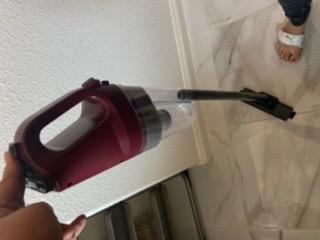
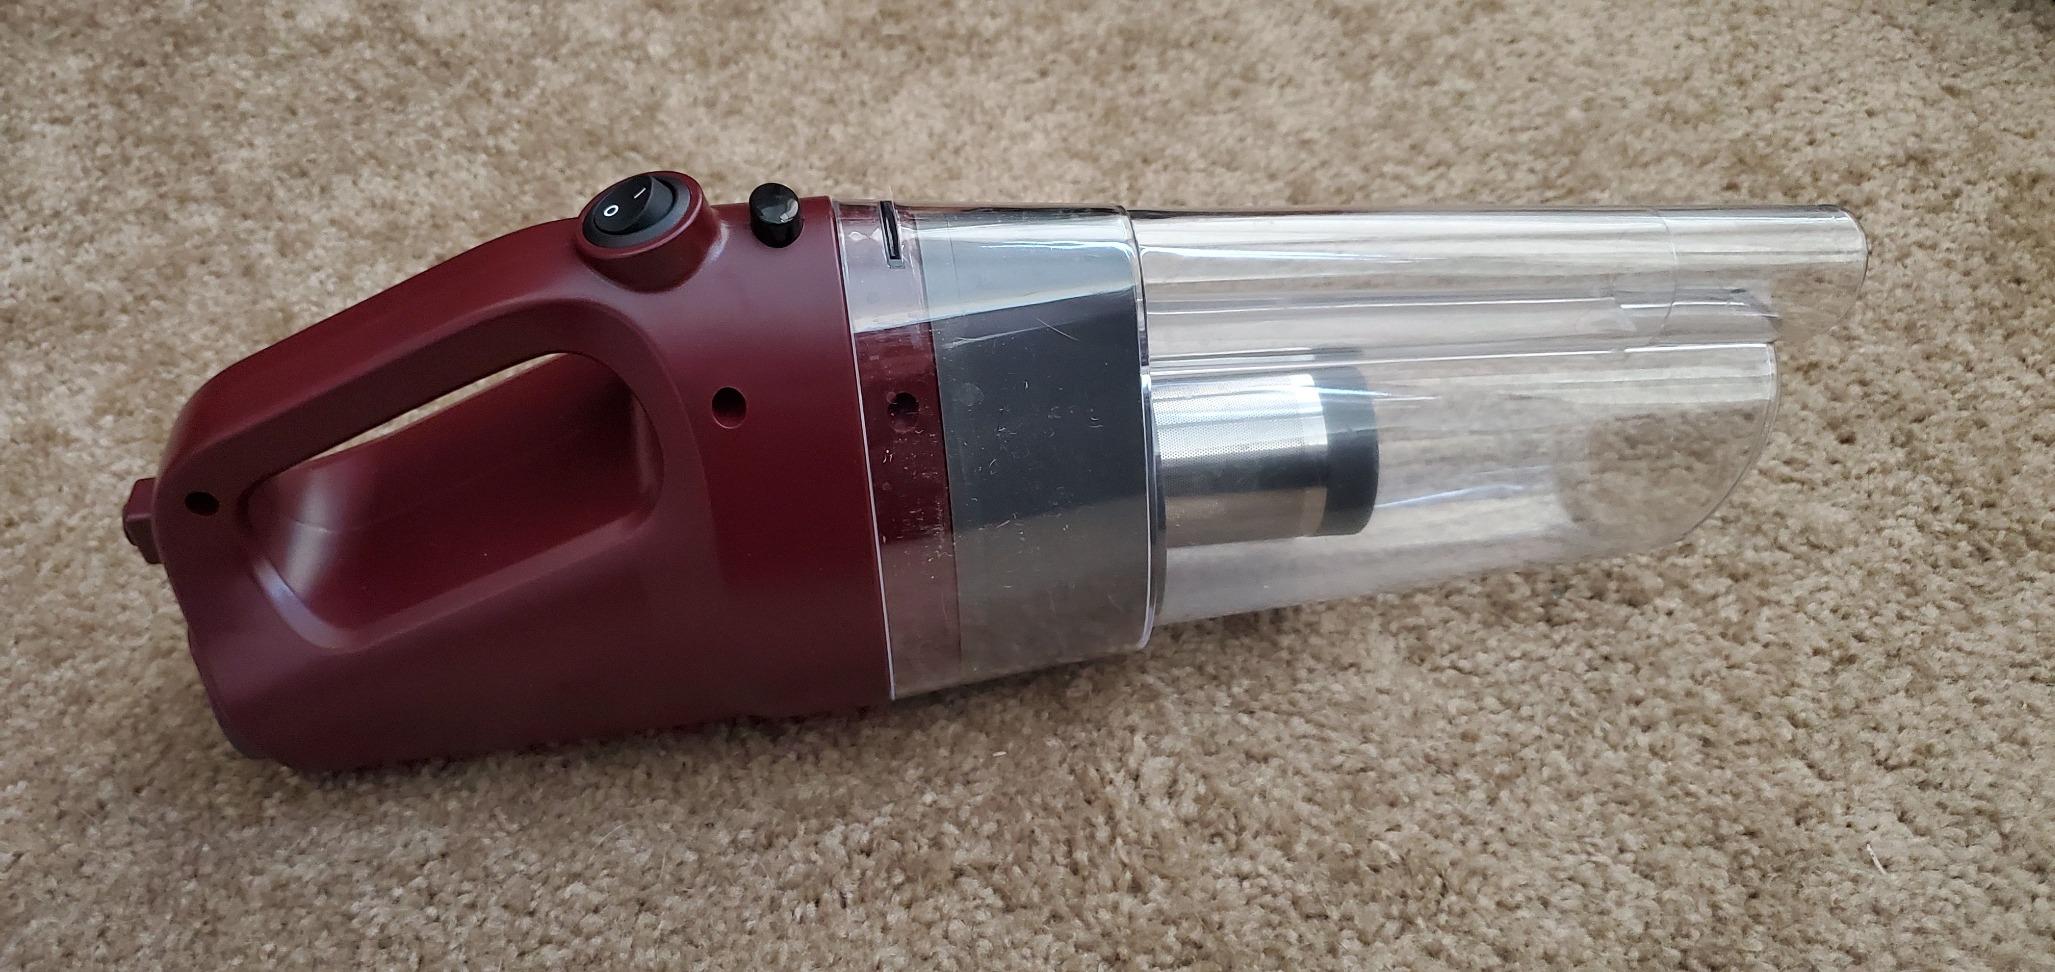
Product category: items_vacuum
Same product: yes